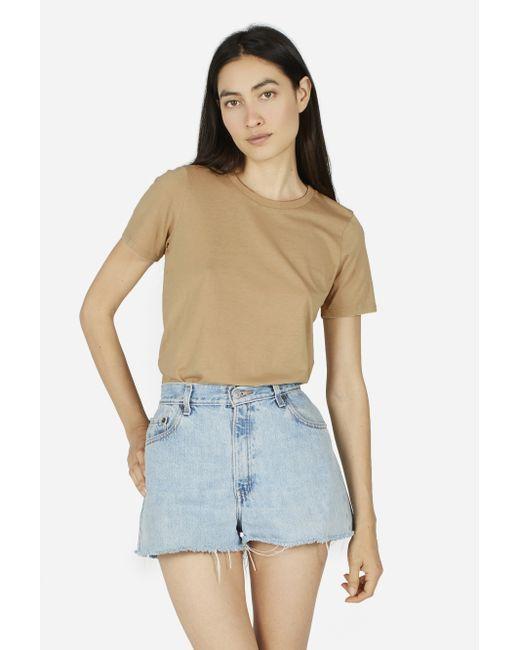
Baumwoll-T-Shirt und verwaschene blaue Jeansshorts für den Alltag